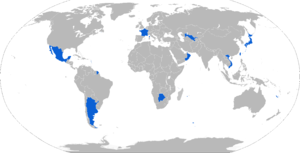
L'Eurocopter EC225 est un hélicoptère de la classe 11 tonnes fabriqué par Airbus Helicopters, anciennement Eurocopter qui a effectué son premier vol en novembre 2000. Son équivalent militaire est l'Eurocopter EC725 Caracal. Il est le dernier né de la famille des Super Puma.